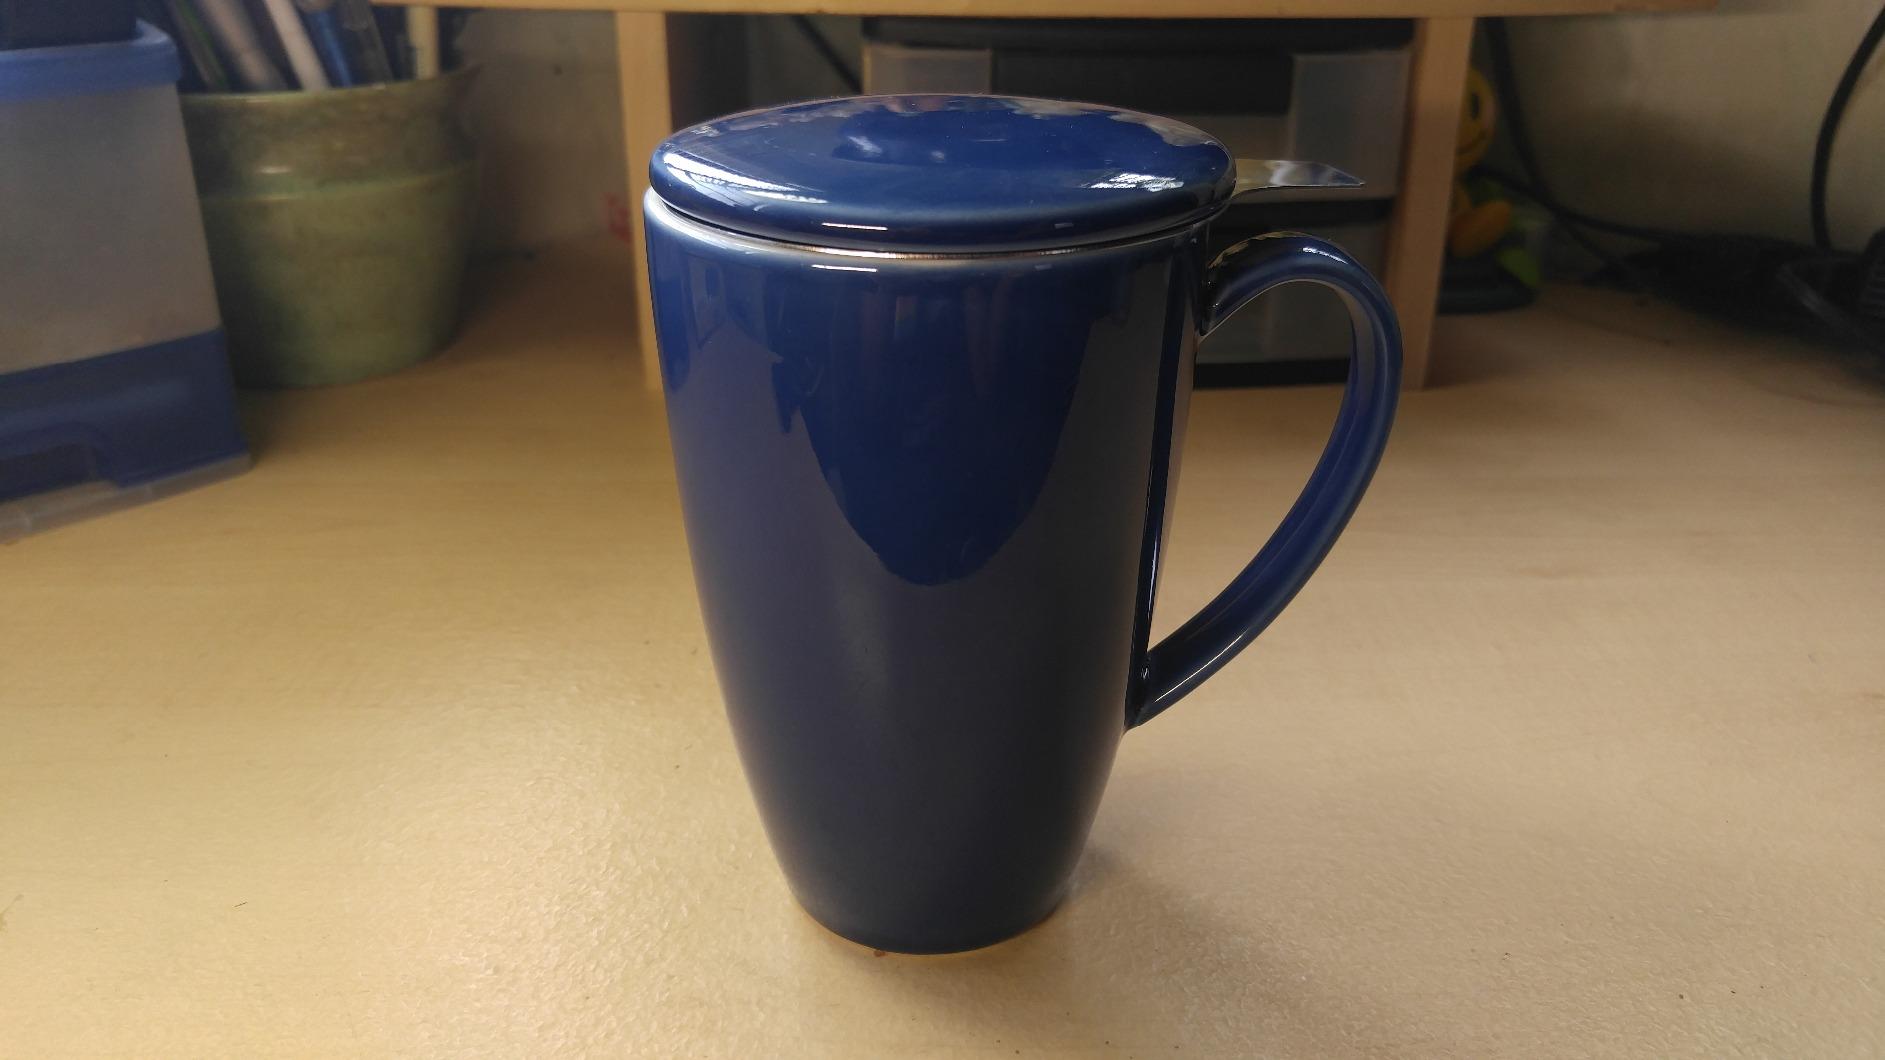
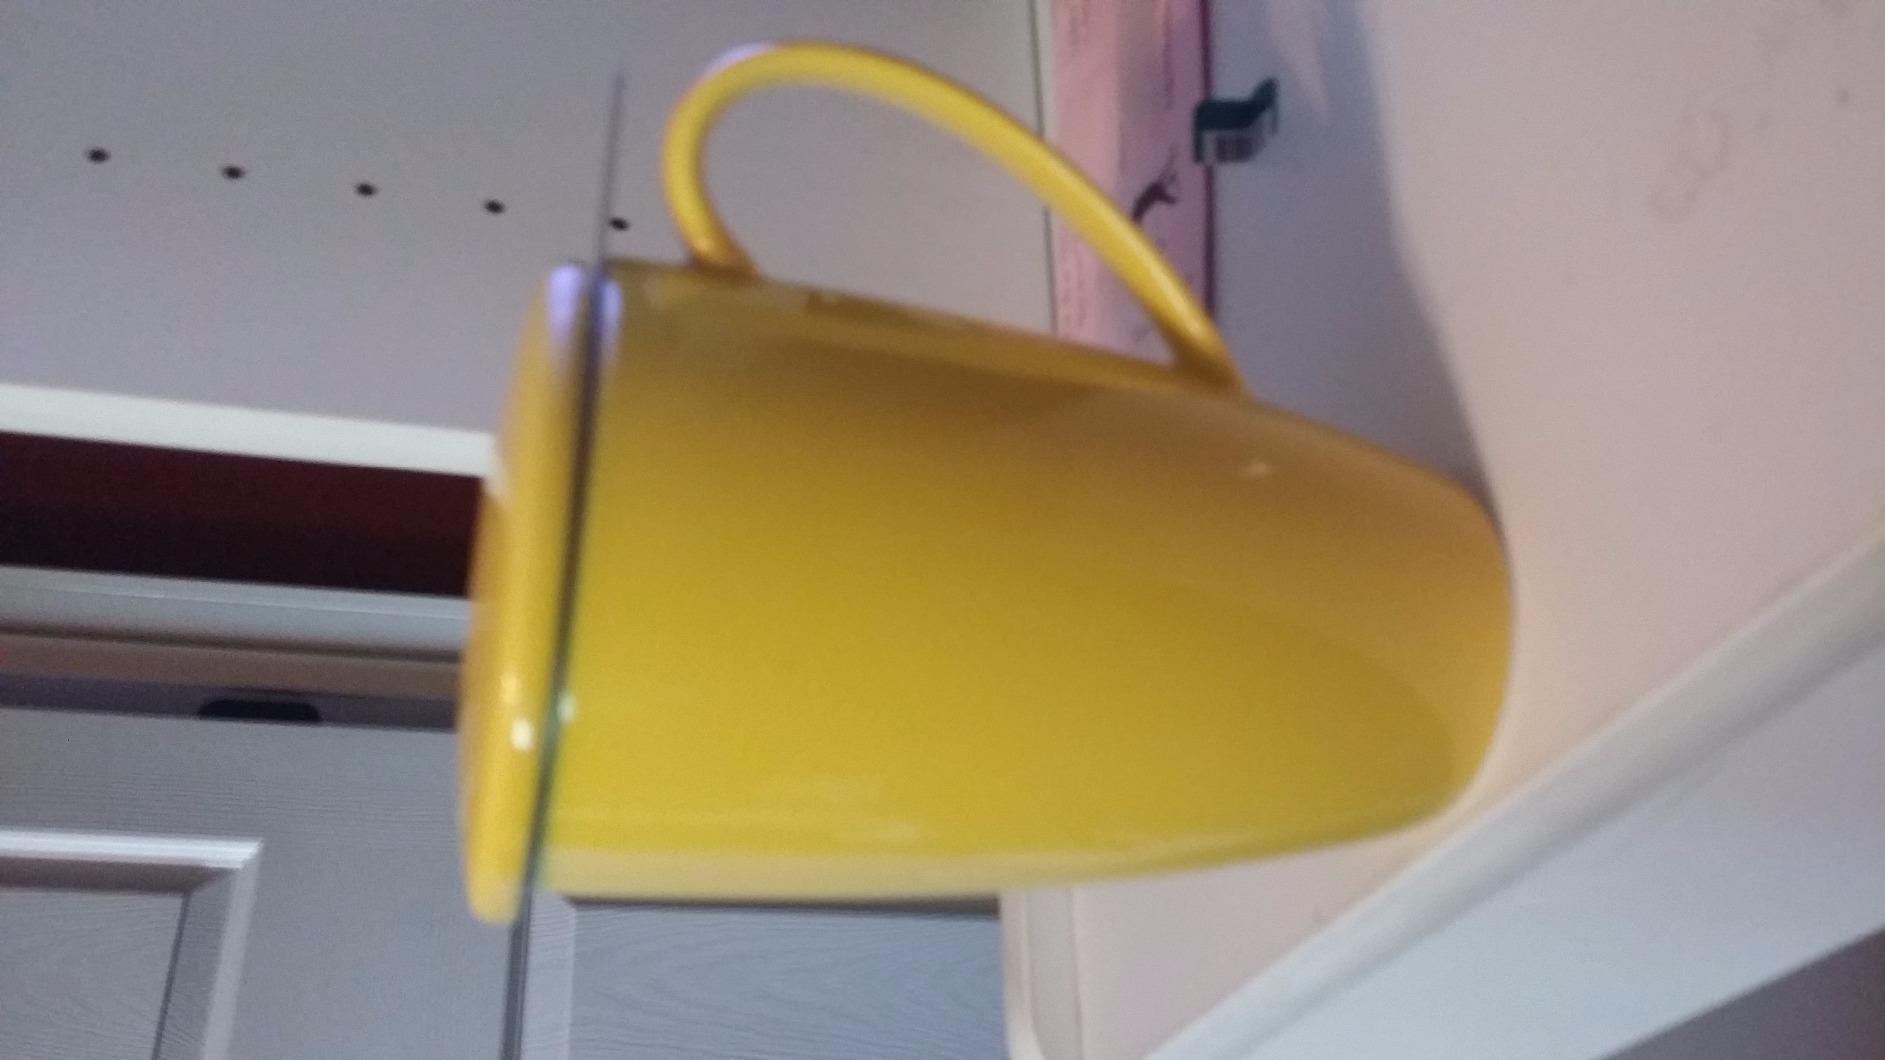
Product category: items_mug
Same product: no